Abbott and Costello

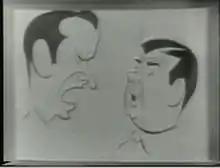
Caricature of the pair from NBC-TV's Colgate Comedy Hour.

"Who's on First?" is believed to be available in as many as twenty versions, ranging from one minute to up to ten minutes. The team could time the routine at will, adding or deleting portions as needed for films, radio or television. The longest version is seen in "The Actors' Home" episode of their filmed TV series, running approximately eight minutes. A live performance commemorating the opening day of the Lou Costello Jr Youth Foundation in 1947 was recorded, and has been included in numerous comedy albums. The team's final performance of "Who's on First?" on TV was on Steve Allen's variety show in 1957.